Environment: lab
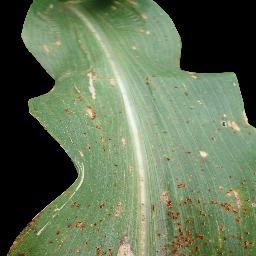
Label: common_rust